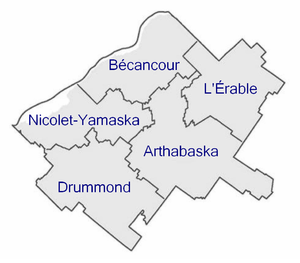
MRC du Centre-du-Québec